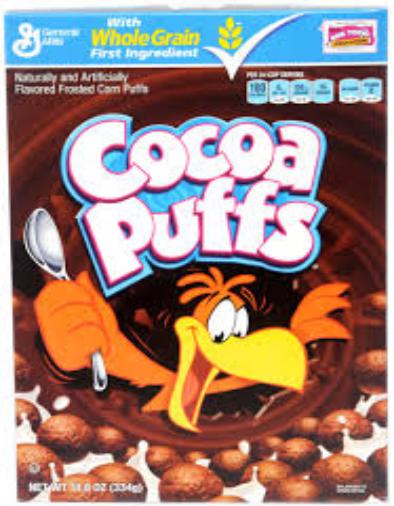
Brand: Cocoa Puffs
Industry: Food